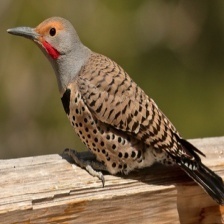
Species: NORTHERN FLICKER
Scientific name: COLAPTES AURATUS